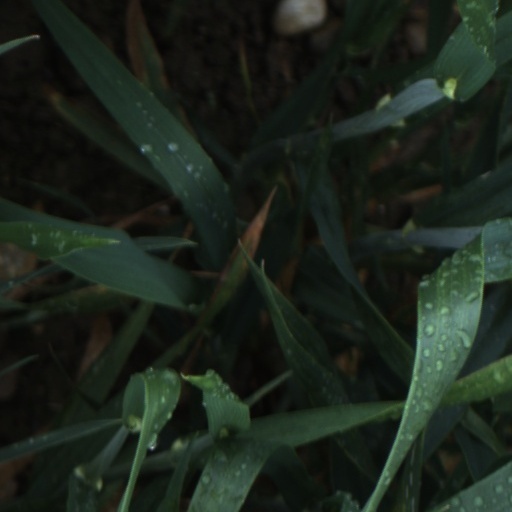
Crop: wheat